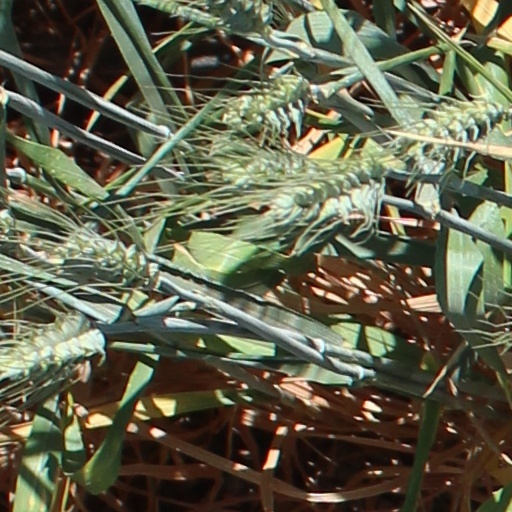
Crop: wheat